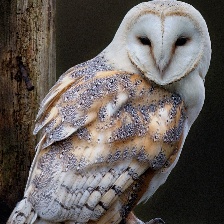
Species: BARN OWL
Scientific name: TYTO ALBA
ImageNet parent category: great_grey_owl